Michael G. Hadfield

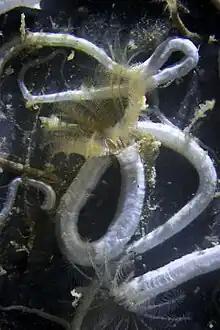
"Hydroides elegans" adults in tubes.

For the last 30 years, Hadfield and colleagues have pioneered investigations of the molecular signaling by which bacteria induce larvae of marine organisms, particularly "Hydroides elegans," to settle and metamorphose.